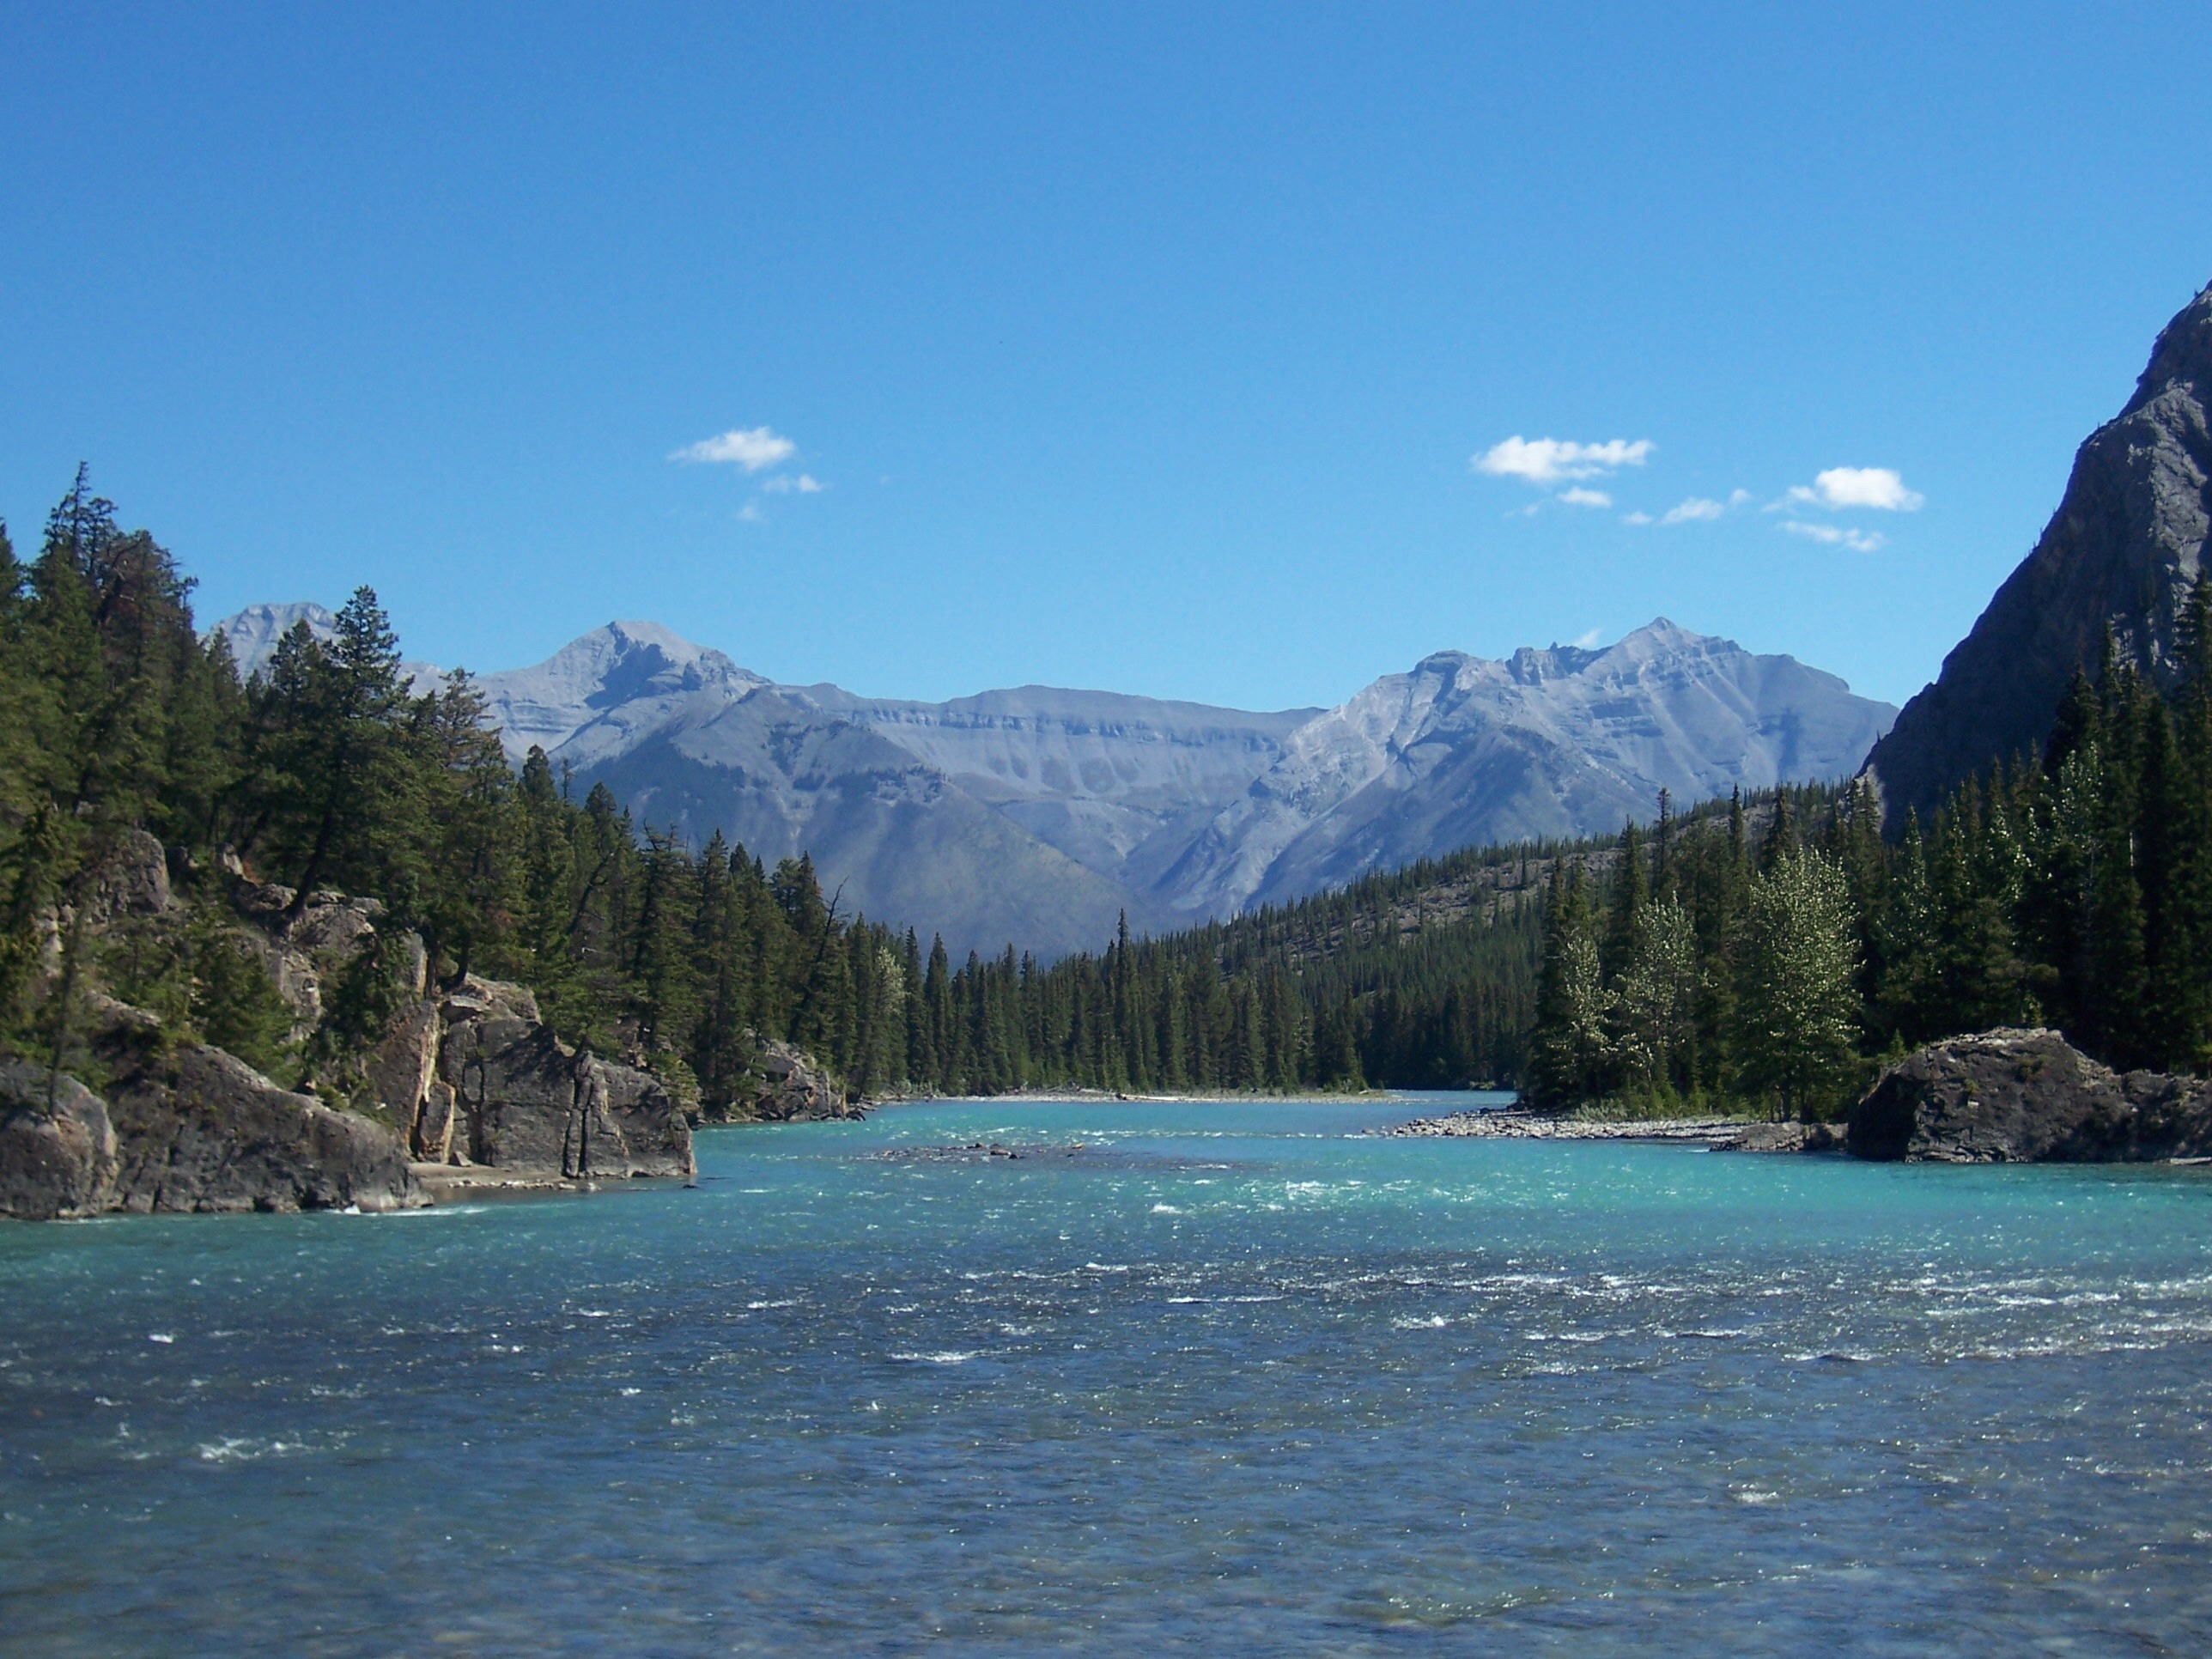
tree, water, wilderness, mountain, lake, river, mountain range, vacation, travel, green, holiday, blue, reservoir, body of water, aqua, alps, canada, loch, landform, blue sky tourism, mountainous landforms